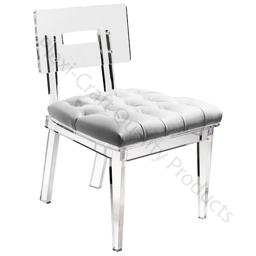
person looks great in any room , especially when you send us your fabric and we make the cushion with it !